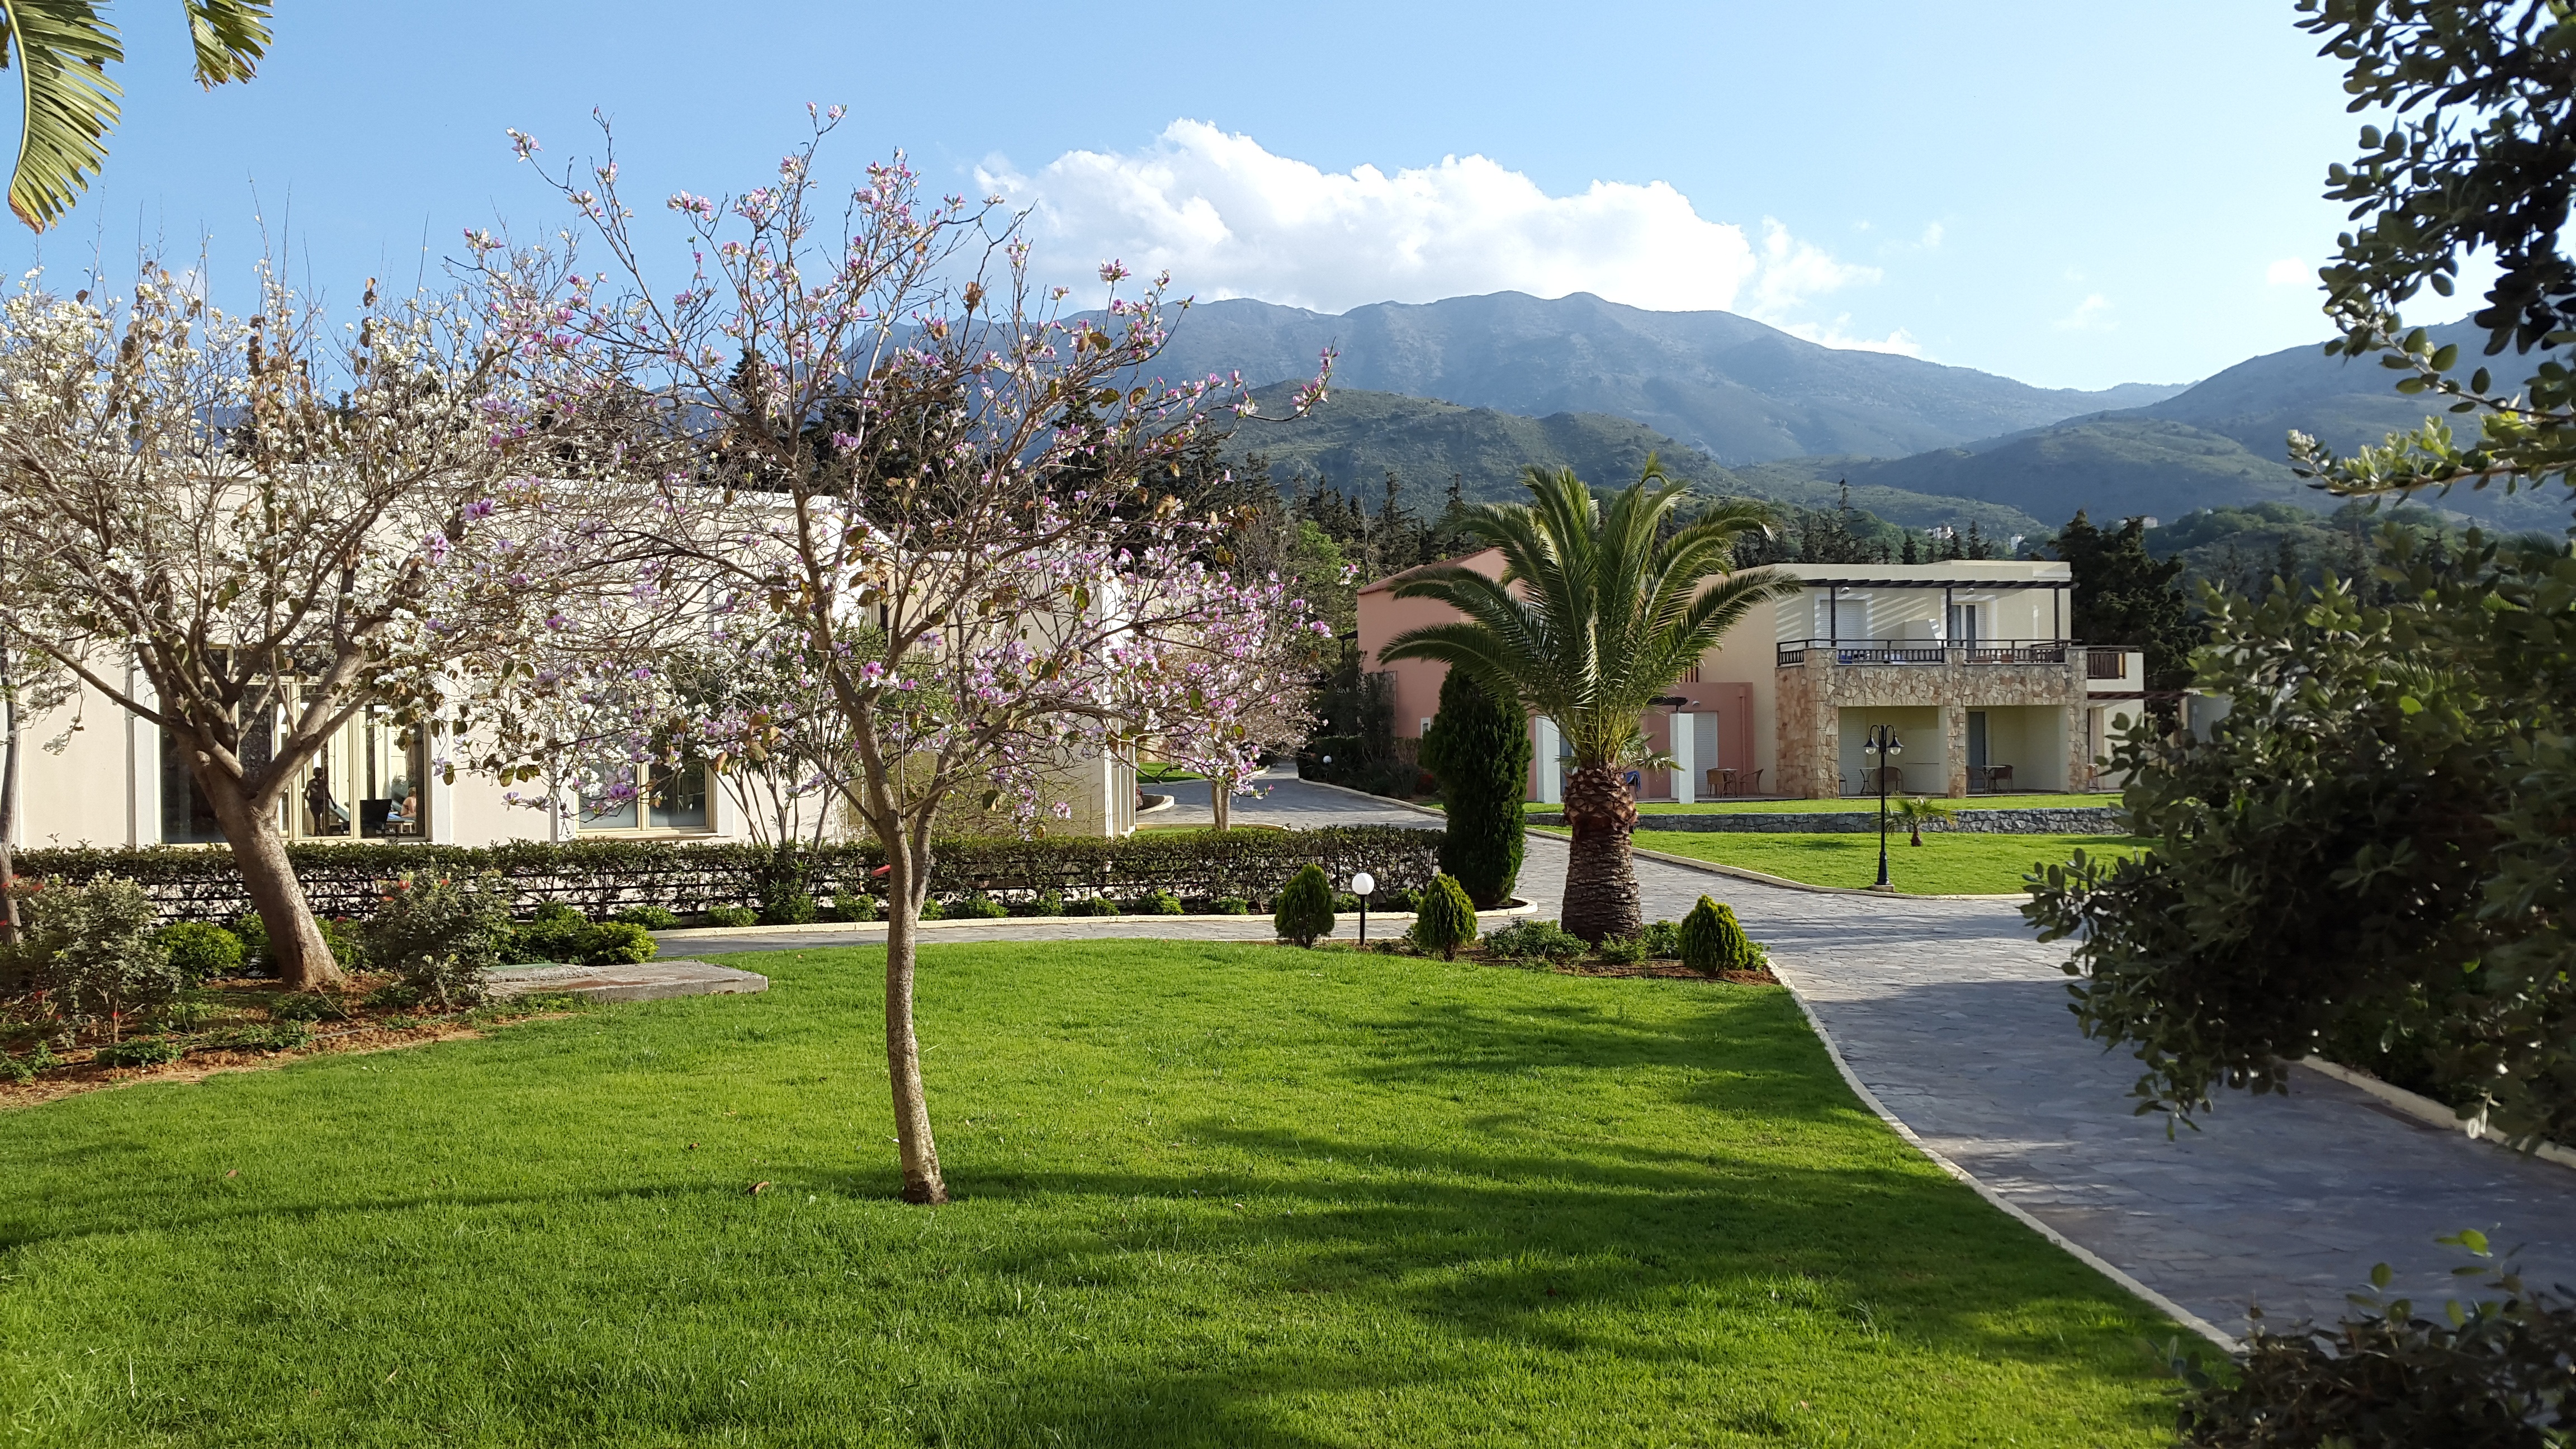
lawn, villa, flower, home, park, backyard, property, garden, estate, yard, real estate, residential area, landscape architect